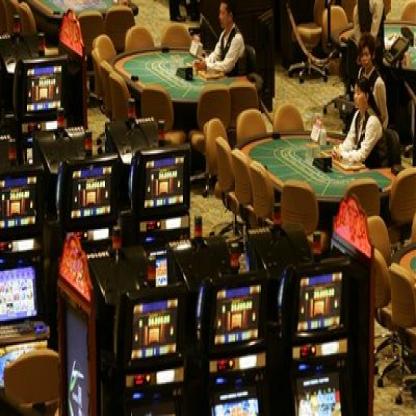
Scene: Indoor